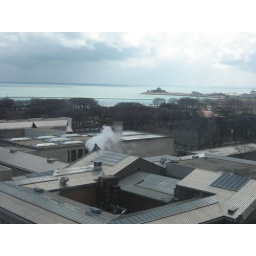
Art Institute of Chicago taken from the 12th floor of the SAIC building on Michigan. Adler Planetarium is in the distance.